Question: Please indicate a possible affordance area of the toothbrush that can be used for brushing
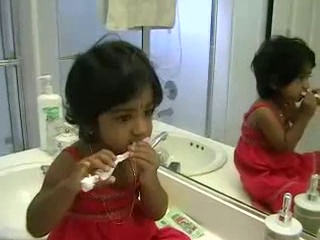
Answer: [97.98, 138.822, 151.255, 177.098]